Ford B series

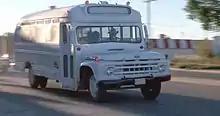
1961 Ford B Series with new designed front grill

The B series was redesigned for 1961 offering a new horizontal grille and fenders that were flared just above the front wheel to allow for larger wheels. The new chassis and front fascia made the truck look lower and wider than previous years. The quad head lamps were replaced with single lights integrated into the grille. The frame and suspension were also redesigned to be tougher than before. This generation of B series would be the last to utilize the same front fascia as light duty Ford trucks. Both the B series and medium duty F series were to gain their own look.